Romance of the Three Kingdoms VIII

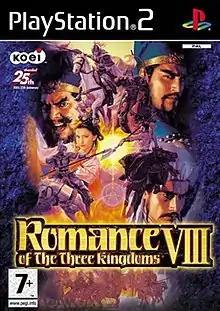
PAL version cover art

Romance of the Three Kingdoms VIII (三國志VIII) is a 2001 turn-based strategy video game developed and published by Koei for Microsoft Windows. It is the eighth installment in the "Romance of the Three Kingdoms" series. It was subsequently released on PlayStation 2 and Mac OS the following year. An American version of the game was released on PlayStation 2 in 2003, and a Japanese PlayStation Portable version was released in 2007, nearly 6 years after the original Windows version.